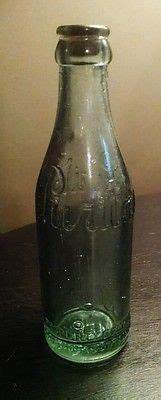
Label: glass